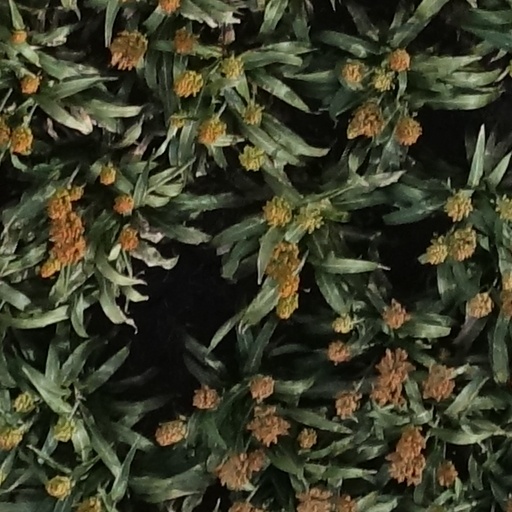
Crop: sorghum